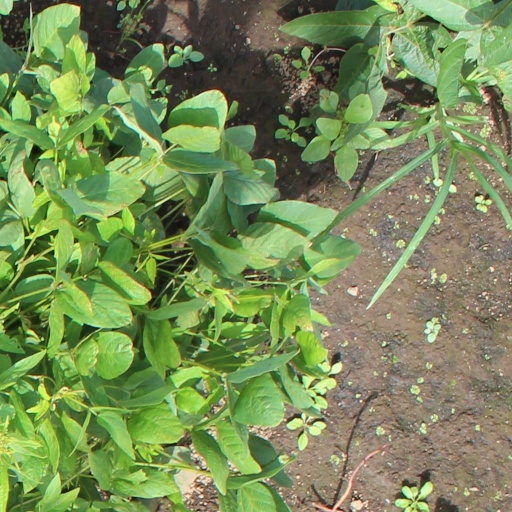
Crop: soybean